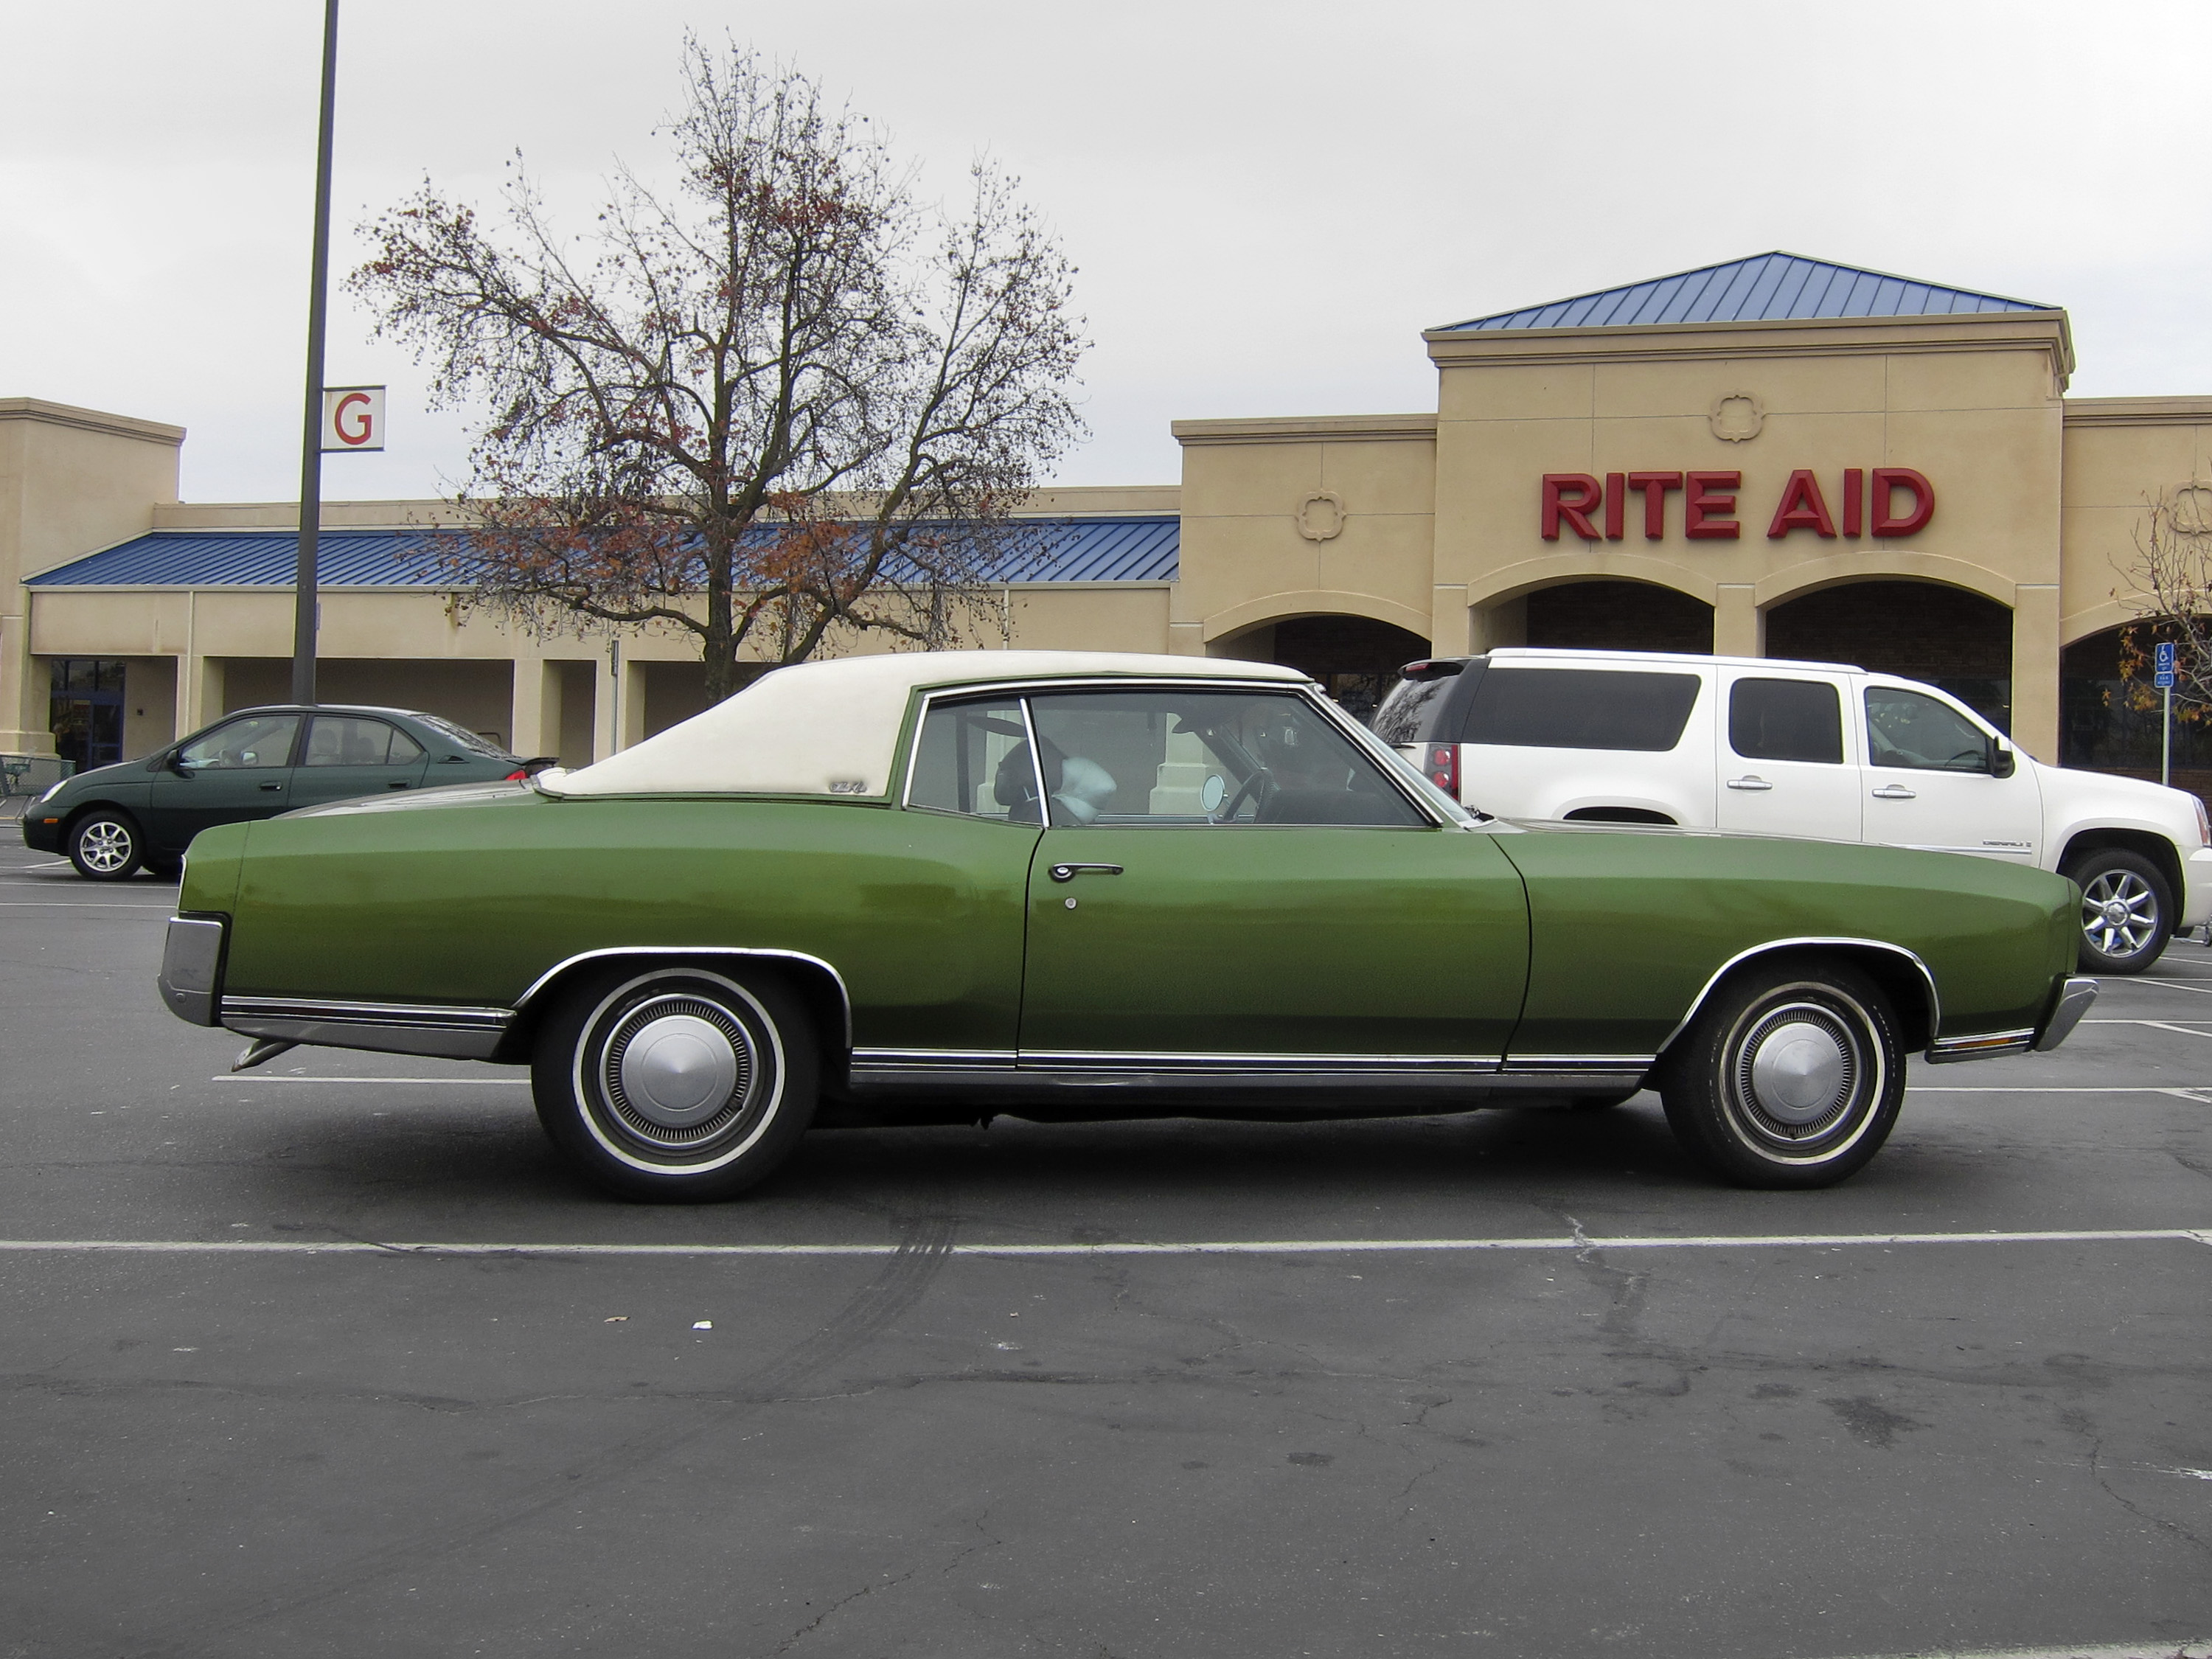
car, green, vehicle, california, sedan, chevrolet, coupe, montecarlo, sacramento, antique car, land vehicle, automobile make, automotive exterior, luxury vehicle, full size car